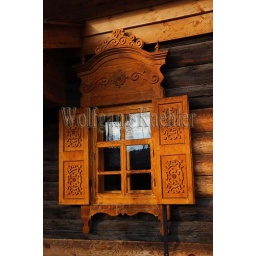
Russia, siberia, near irkutsk, taltsy open-air museum of wooden architecture, house, window